Capitalism II

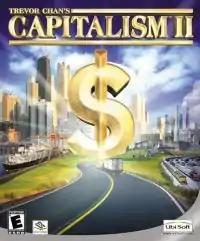

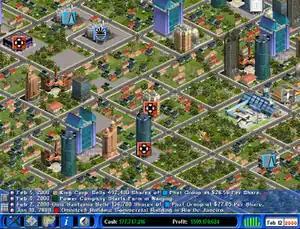
"Capitalism II" in-game

Capitalism II is the sequel to the business simulation video game "Capitalism". It was created by Enlight and published by Ubi Soft in 2001.